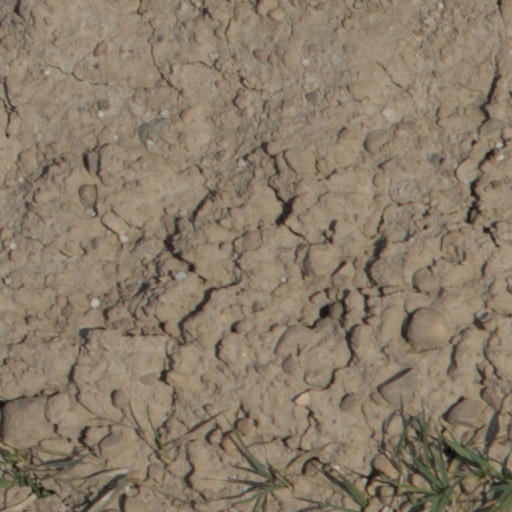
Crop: wheat